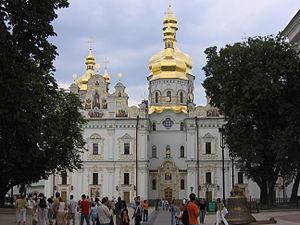
La cathédrale de la Dormition de la laure des Grottes de Kiev est la cathédrale principale de la laure des Grottes de Kiev, à l'origine de sa création premier modèle de toutes les églises monastiques de la Rus' de Kiev, également crypte des princes de Kiev.